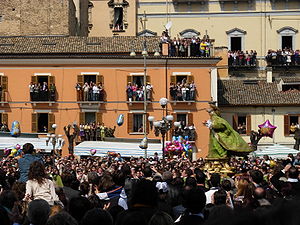
Sulmona / Seværdigheder
Festen for den løbende Madonna (Madonna Che Scappa) afholdes hvert år i påsken - her i 2007
Sulmona er den tredjestørste by i provinsen L'Aquila, der ligger i regionen Abruzzo i det centrale Italien. Den har omkring 25.000 indbyggere og ligger i en bred dal, hvor floden Gizio løber sammen med flere mindre vandløb. I før-romersk tid var den en af de vigtigste byer i folkeslaget Pelignernes område. I romersk tid blev den omtalt som Sulmo og den blev kendt som fødested for digteren Ovid. Til ære for ham er der opført en statue på pladsen Piazza XX Settembre, der ligger på byens hovedgade Corso Ovido, som også er opkaldt efter Ovid.